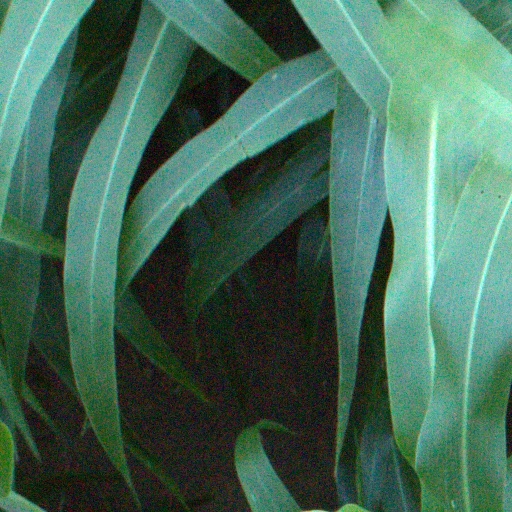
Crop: sorghum